Sri Lankan elephant

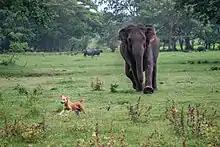
An elephant charging a dog

Elephants are classified as megaherbivores and consume up to of plant matter per day. As generalists, they feed on a wide variety of food plants. In Sri Lanka's northwestern region, feeding behaviour of elephants was observed during the period of January 1998 to December 1999. The elephants fed on a total of 116 plant species belonging to 35 families including 27 species of cultivated plants. More than half of the plants were non-tree species, i.e. shrub, herb, grass, or climbers. More than 25% of the plant species belonged to the family "Leguminosae", and 19% of the plant species belonged to the family of true grasses. The presence of cultivated plants in dung does not result solely due to raiding of crops as it was observed that elephants feed on leftover crop plants in fallow chenas. Juvenile elephants tend to feed predominantly on grass species.